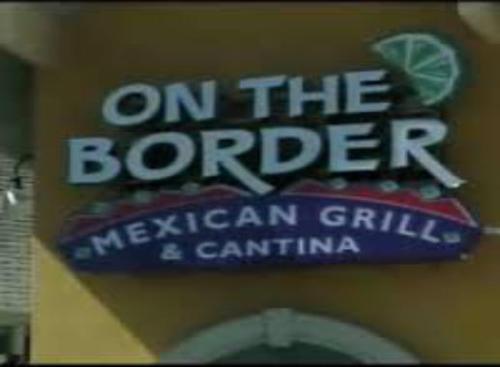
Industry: Food